Desmond Smith (Canadian Army officer)

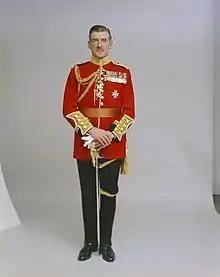

Major-General James Desmond Blaise "Des" Smith, CBE, DSO, KStJ, CD (2 October 1911 – 11 October 1991) was a senior Canadian Army officer active in World War II, fighting in the Italian Campaign and Northwest Europe.